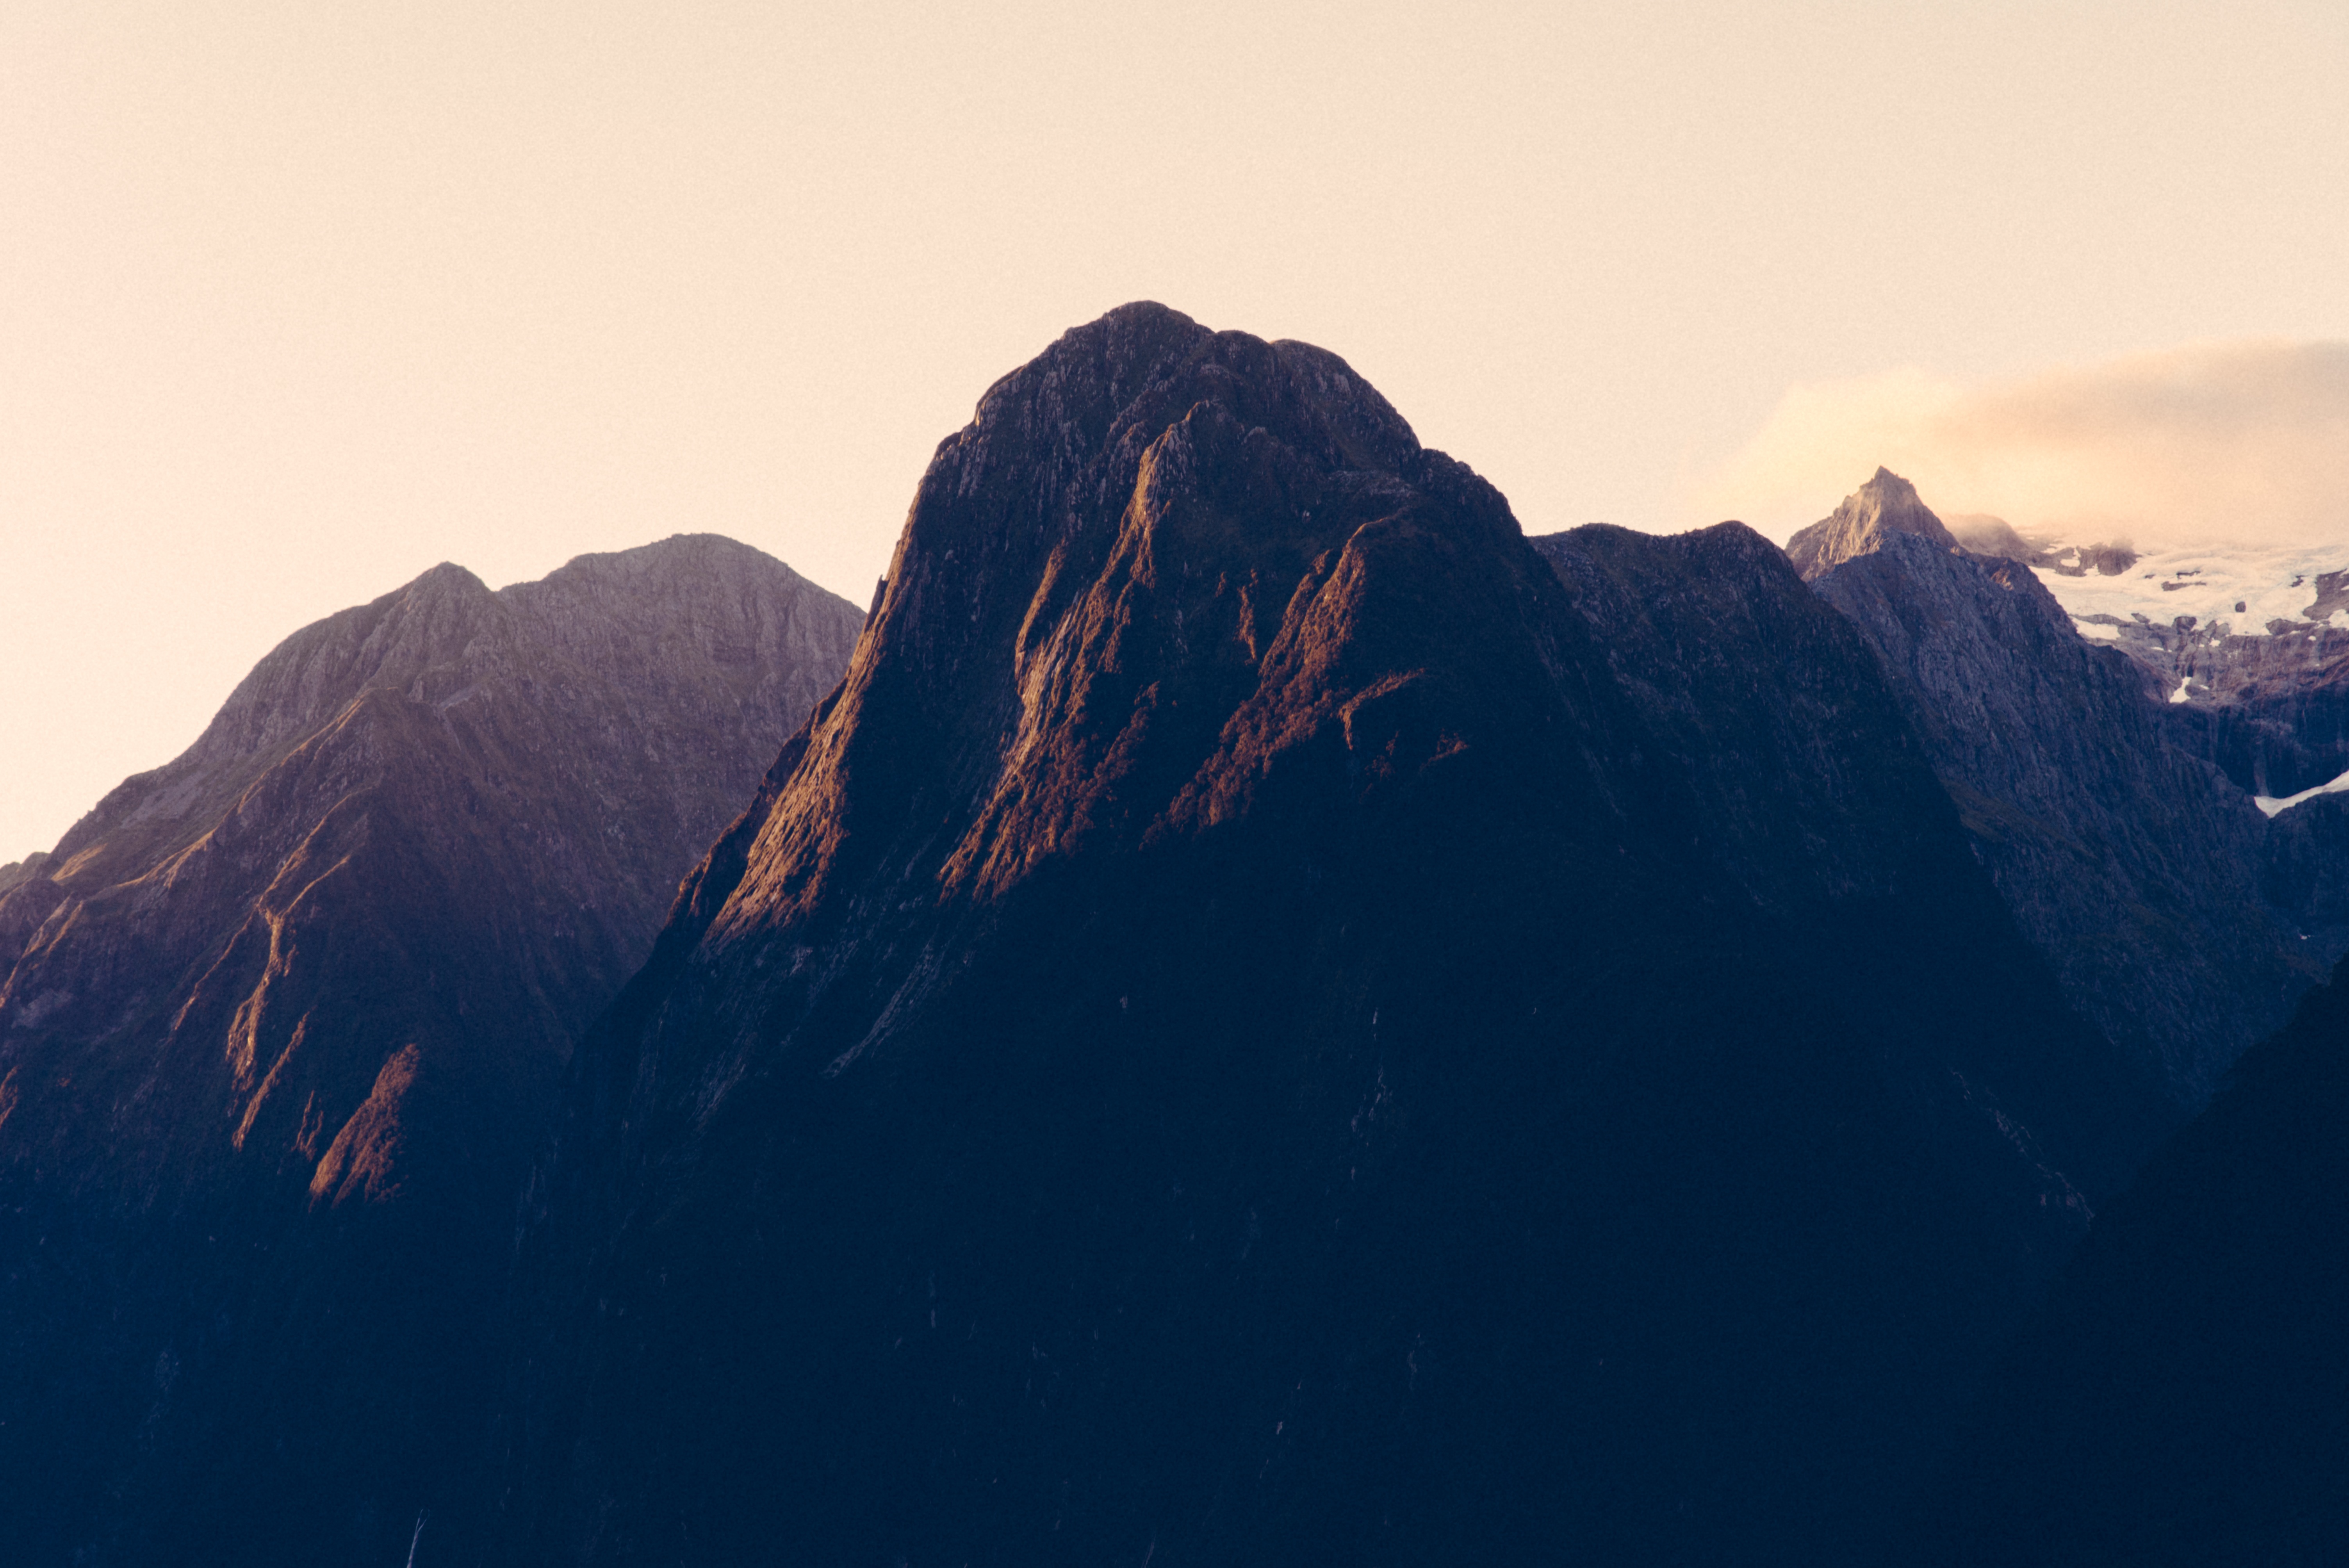
landscape, nature, horizon, mountain, cloud, sunrise, hill, dawn, peak, mountain range, high, altitude, terrain, ridge, summit, alps, landform, geographical feature, atmospheric phenomenon, mountainous landforms